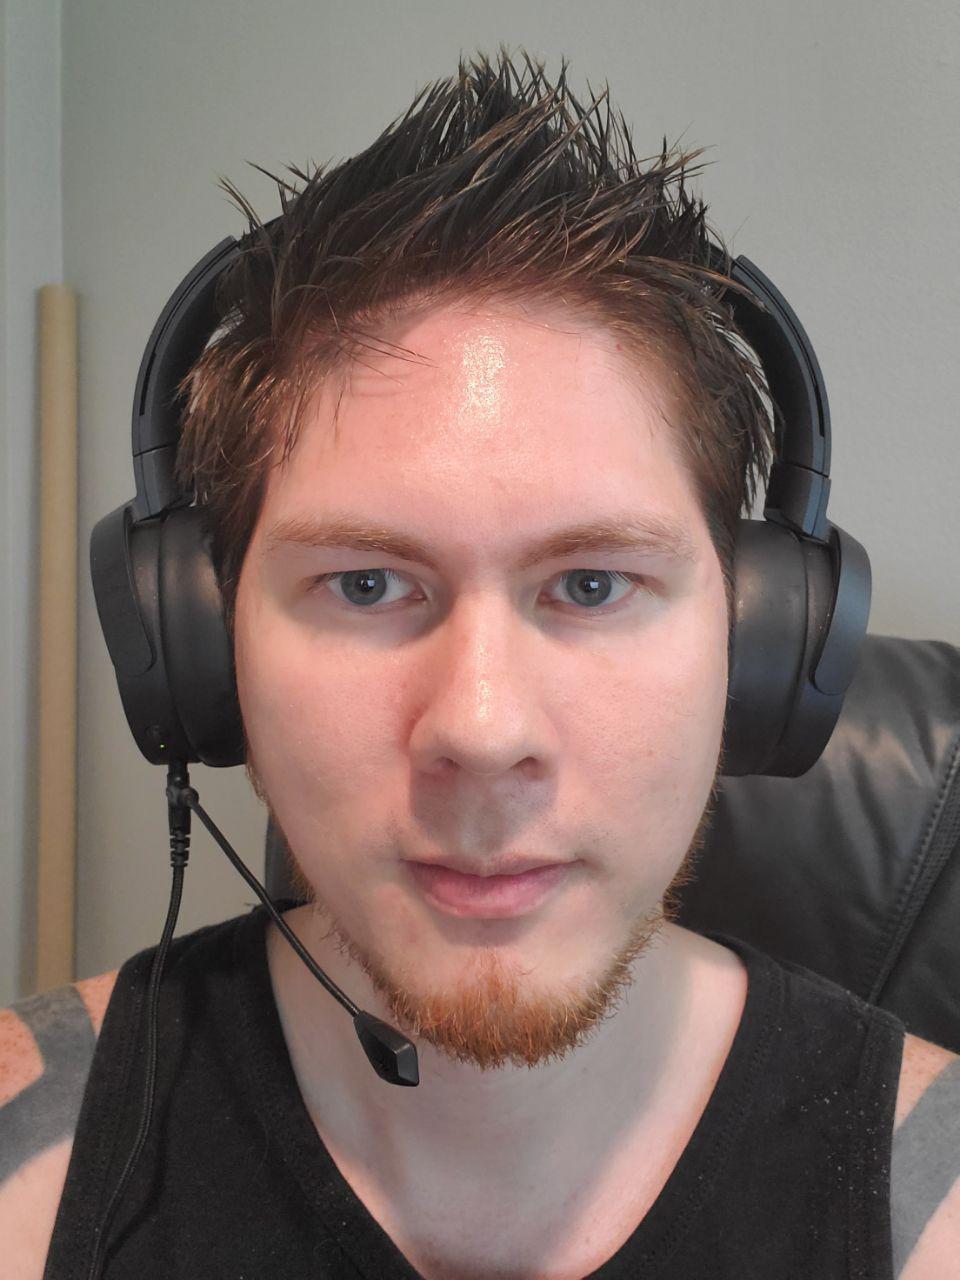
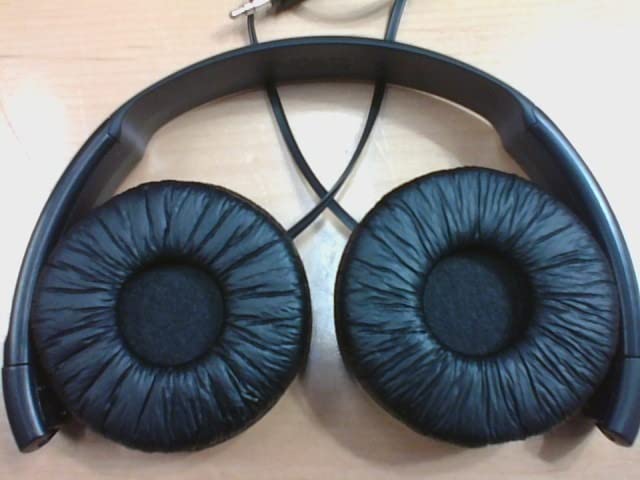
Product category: headphones
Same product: no